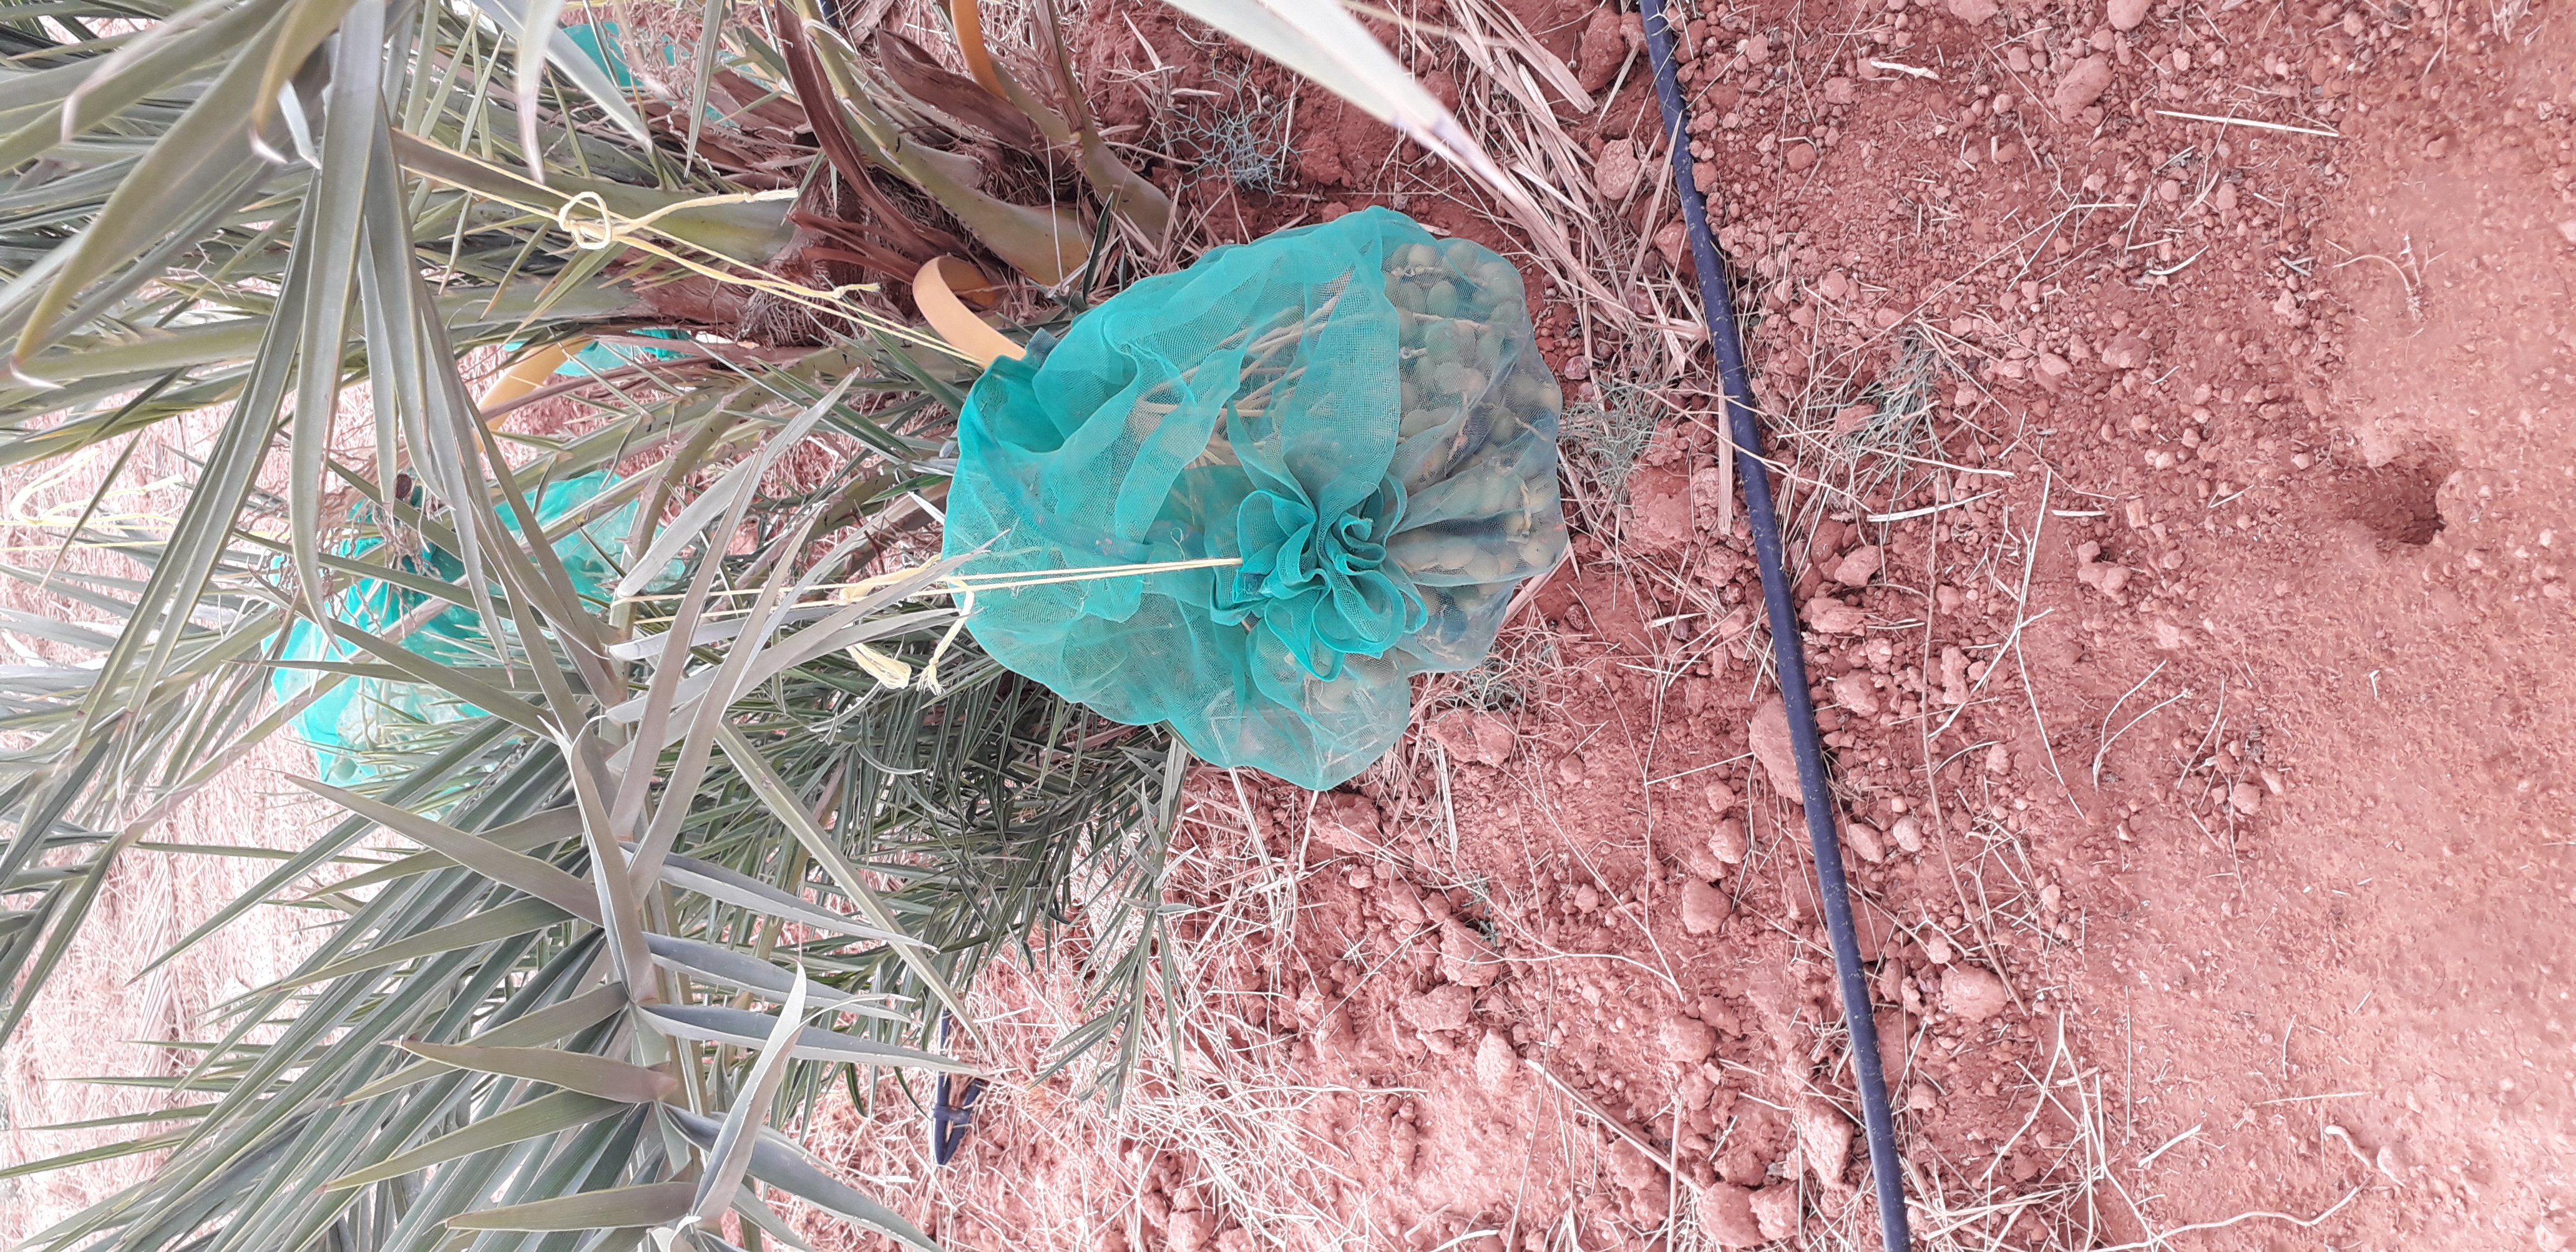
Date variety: kholt